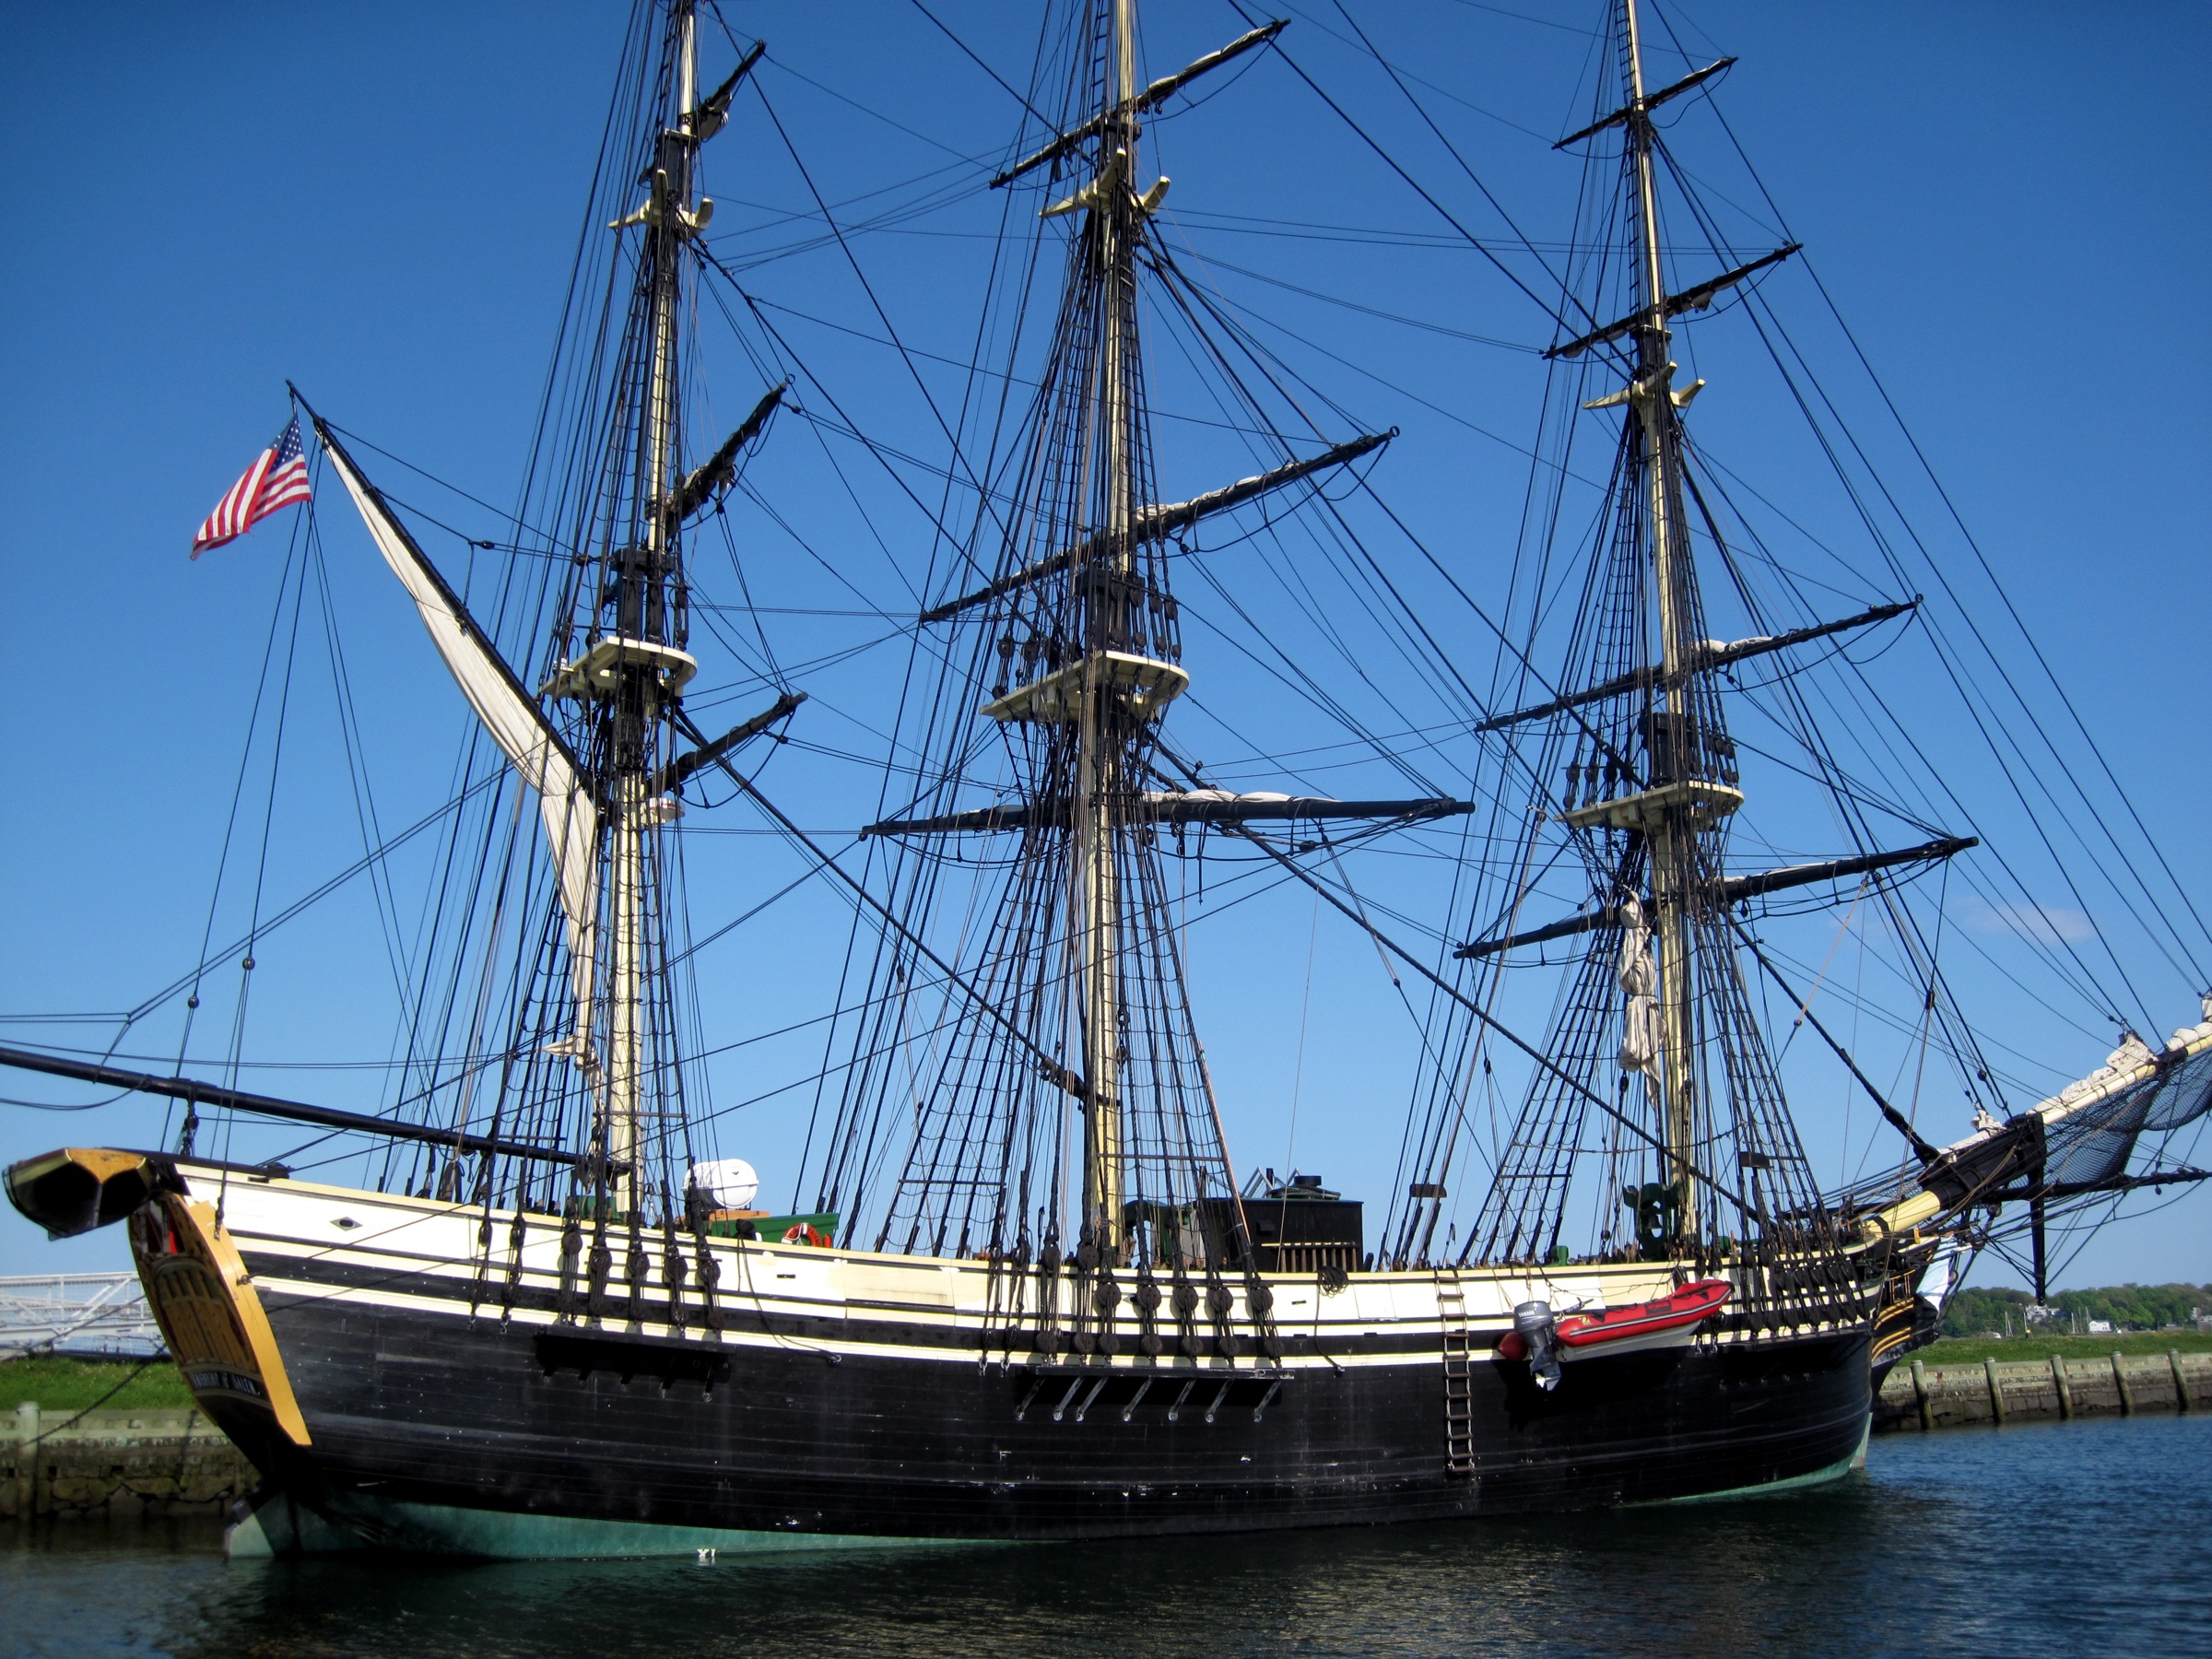
sea, boat, ship, vehicle, mast, sail, watercraft, schooner, salem, windjammer, barque, frigate, brig, sailing ship, galeas, training ship, tall ship, galleon, full rigged ship, ship of the line, caravel, brigantine, fluyt, barquentine, carrack, manila galleon, sloop of war, east indiaman